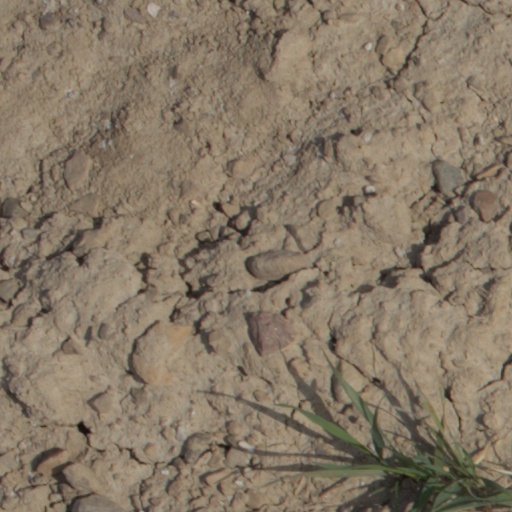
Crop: wheat